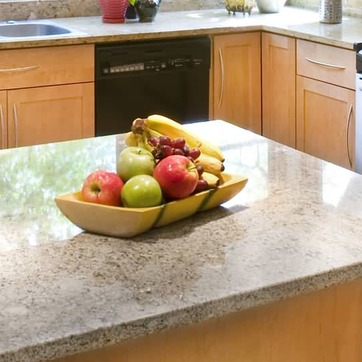
Material: food